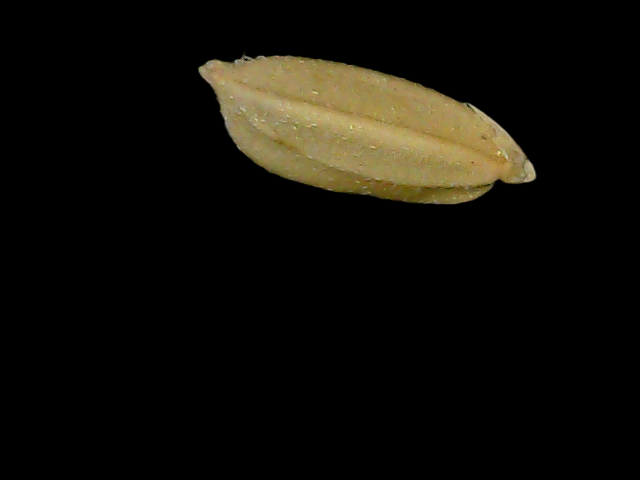
Rice variety: Bd76